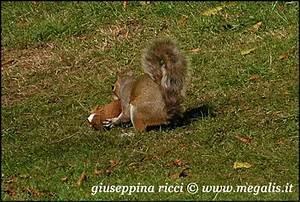
squirrel